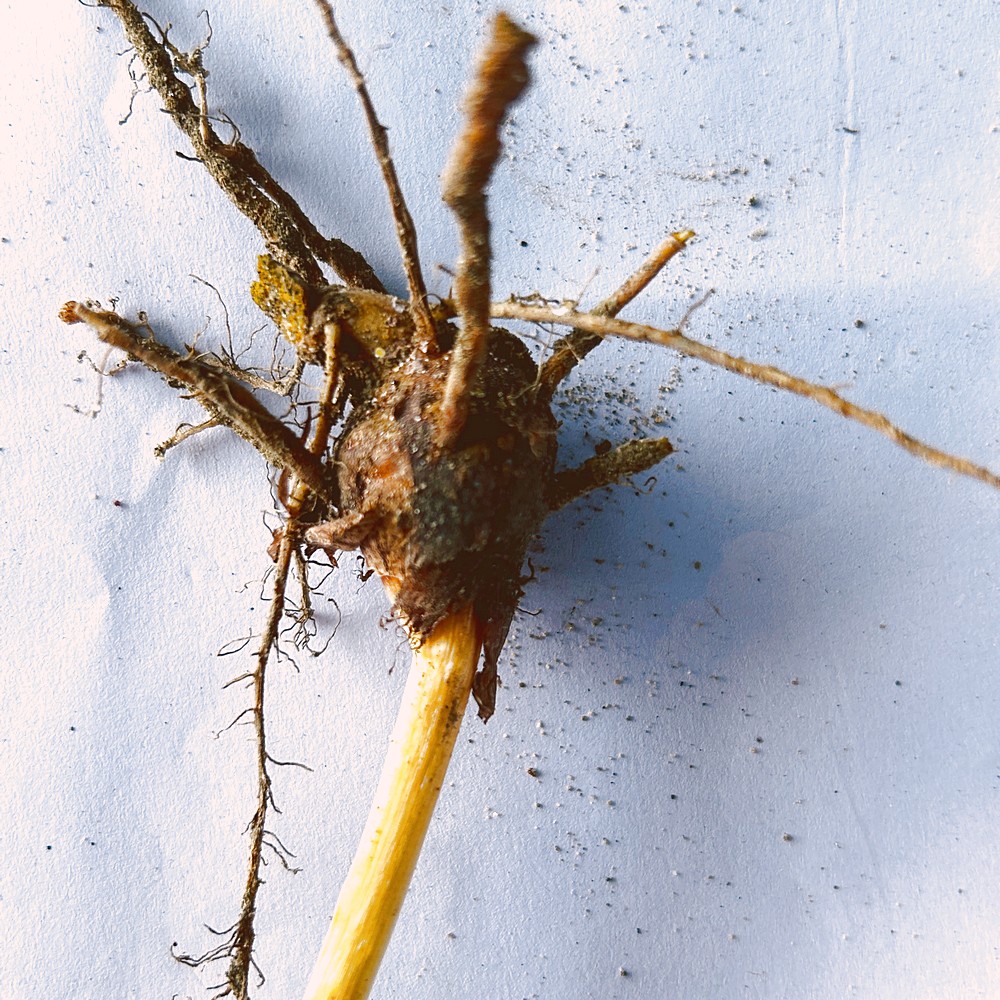
Label: Rhizome Disease Root